Sky position (RA, Dec in degrees): 194.844, 1.443
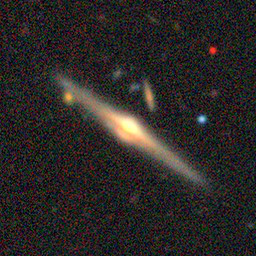
Galaxy morphology: Edge-on Galaxies with Bulge